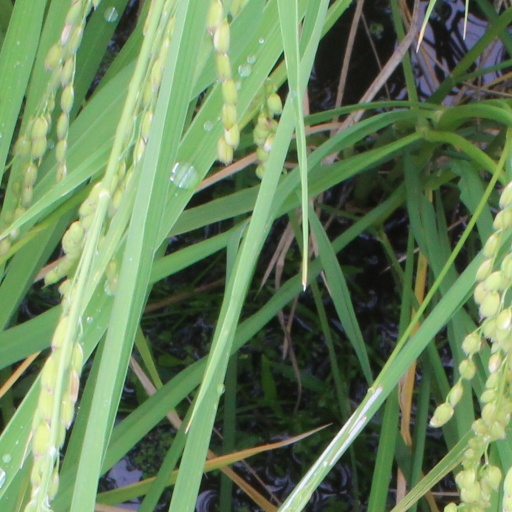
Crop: rice